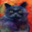
Label: cat